Catalan independence movement

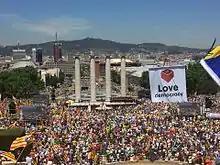
Pro-referendum rally in Montjuic, 11 June 2017

Mas and ERC leader Oriol Junqueras signed an agreement by which the ERC would support the CiU on sovereignty issues while on other matters it might oppose it. The two leaders drafted the Declaration of Sovereignty and of the Right to Decide of the Catalan People, which was adopted by the parliament at its first sitting in January 2013. The declaration stated that "the Catalan people have, for reasons of democratic legitimacy, the nature of a sovereign political and legal subject", and that the people had the right to decide their own political future.